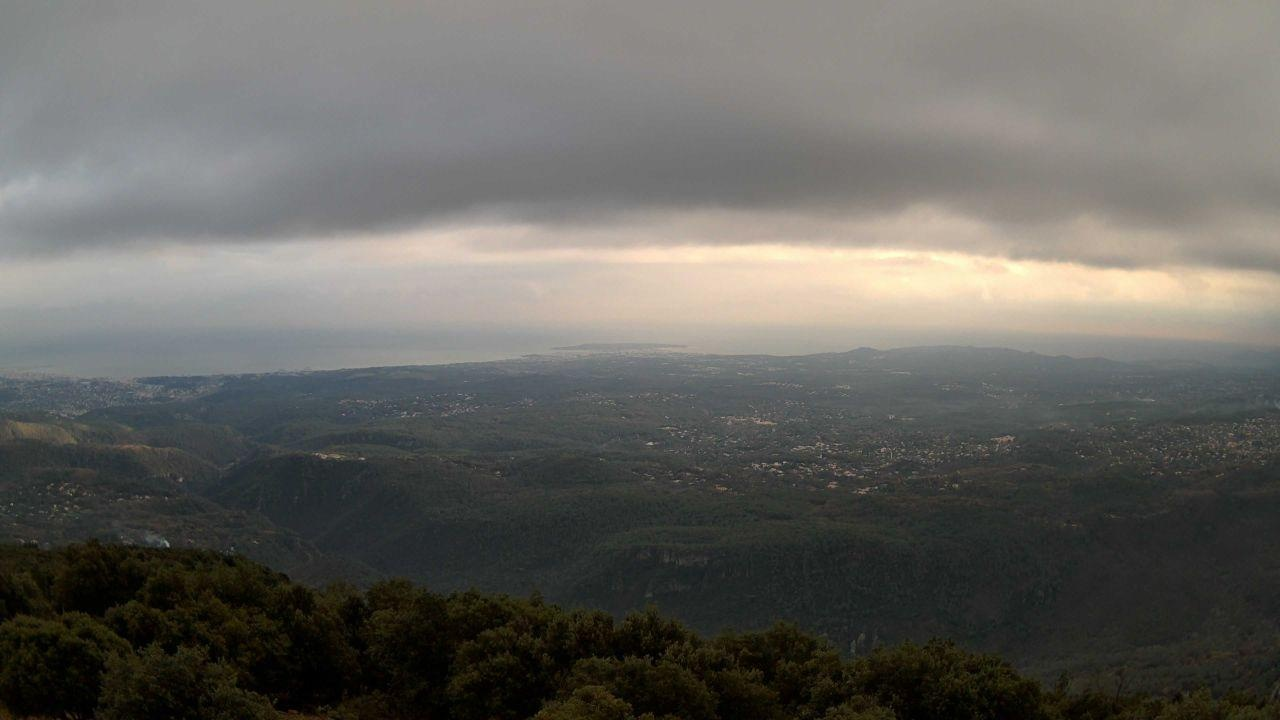
Fire: no
Smoke: yes